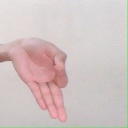
अक्षर: ज्ञ